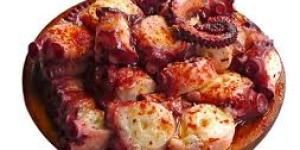
pulpo feira congelado